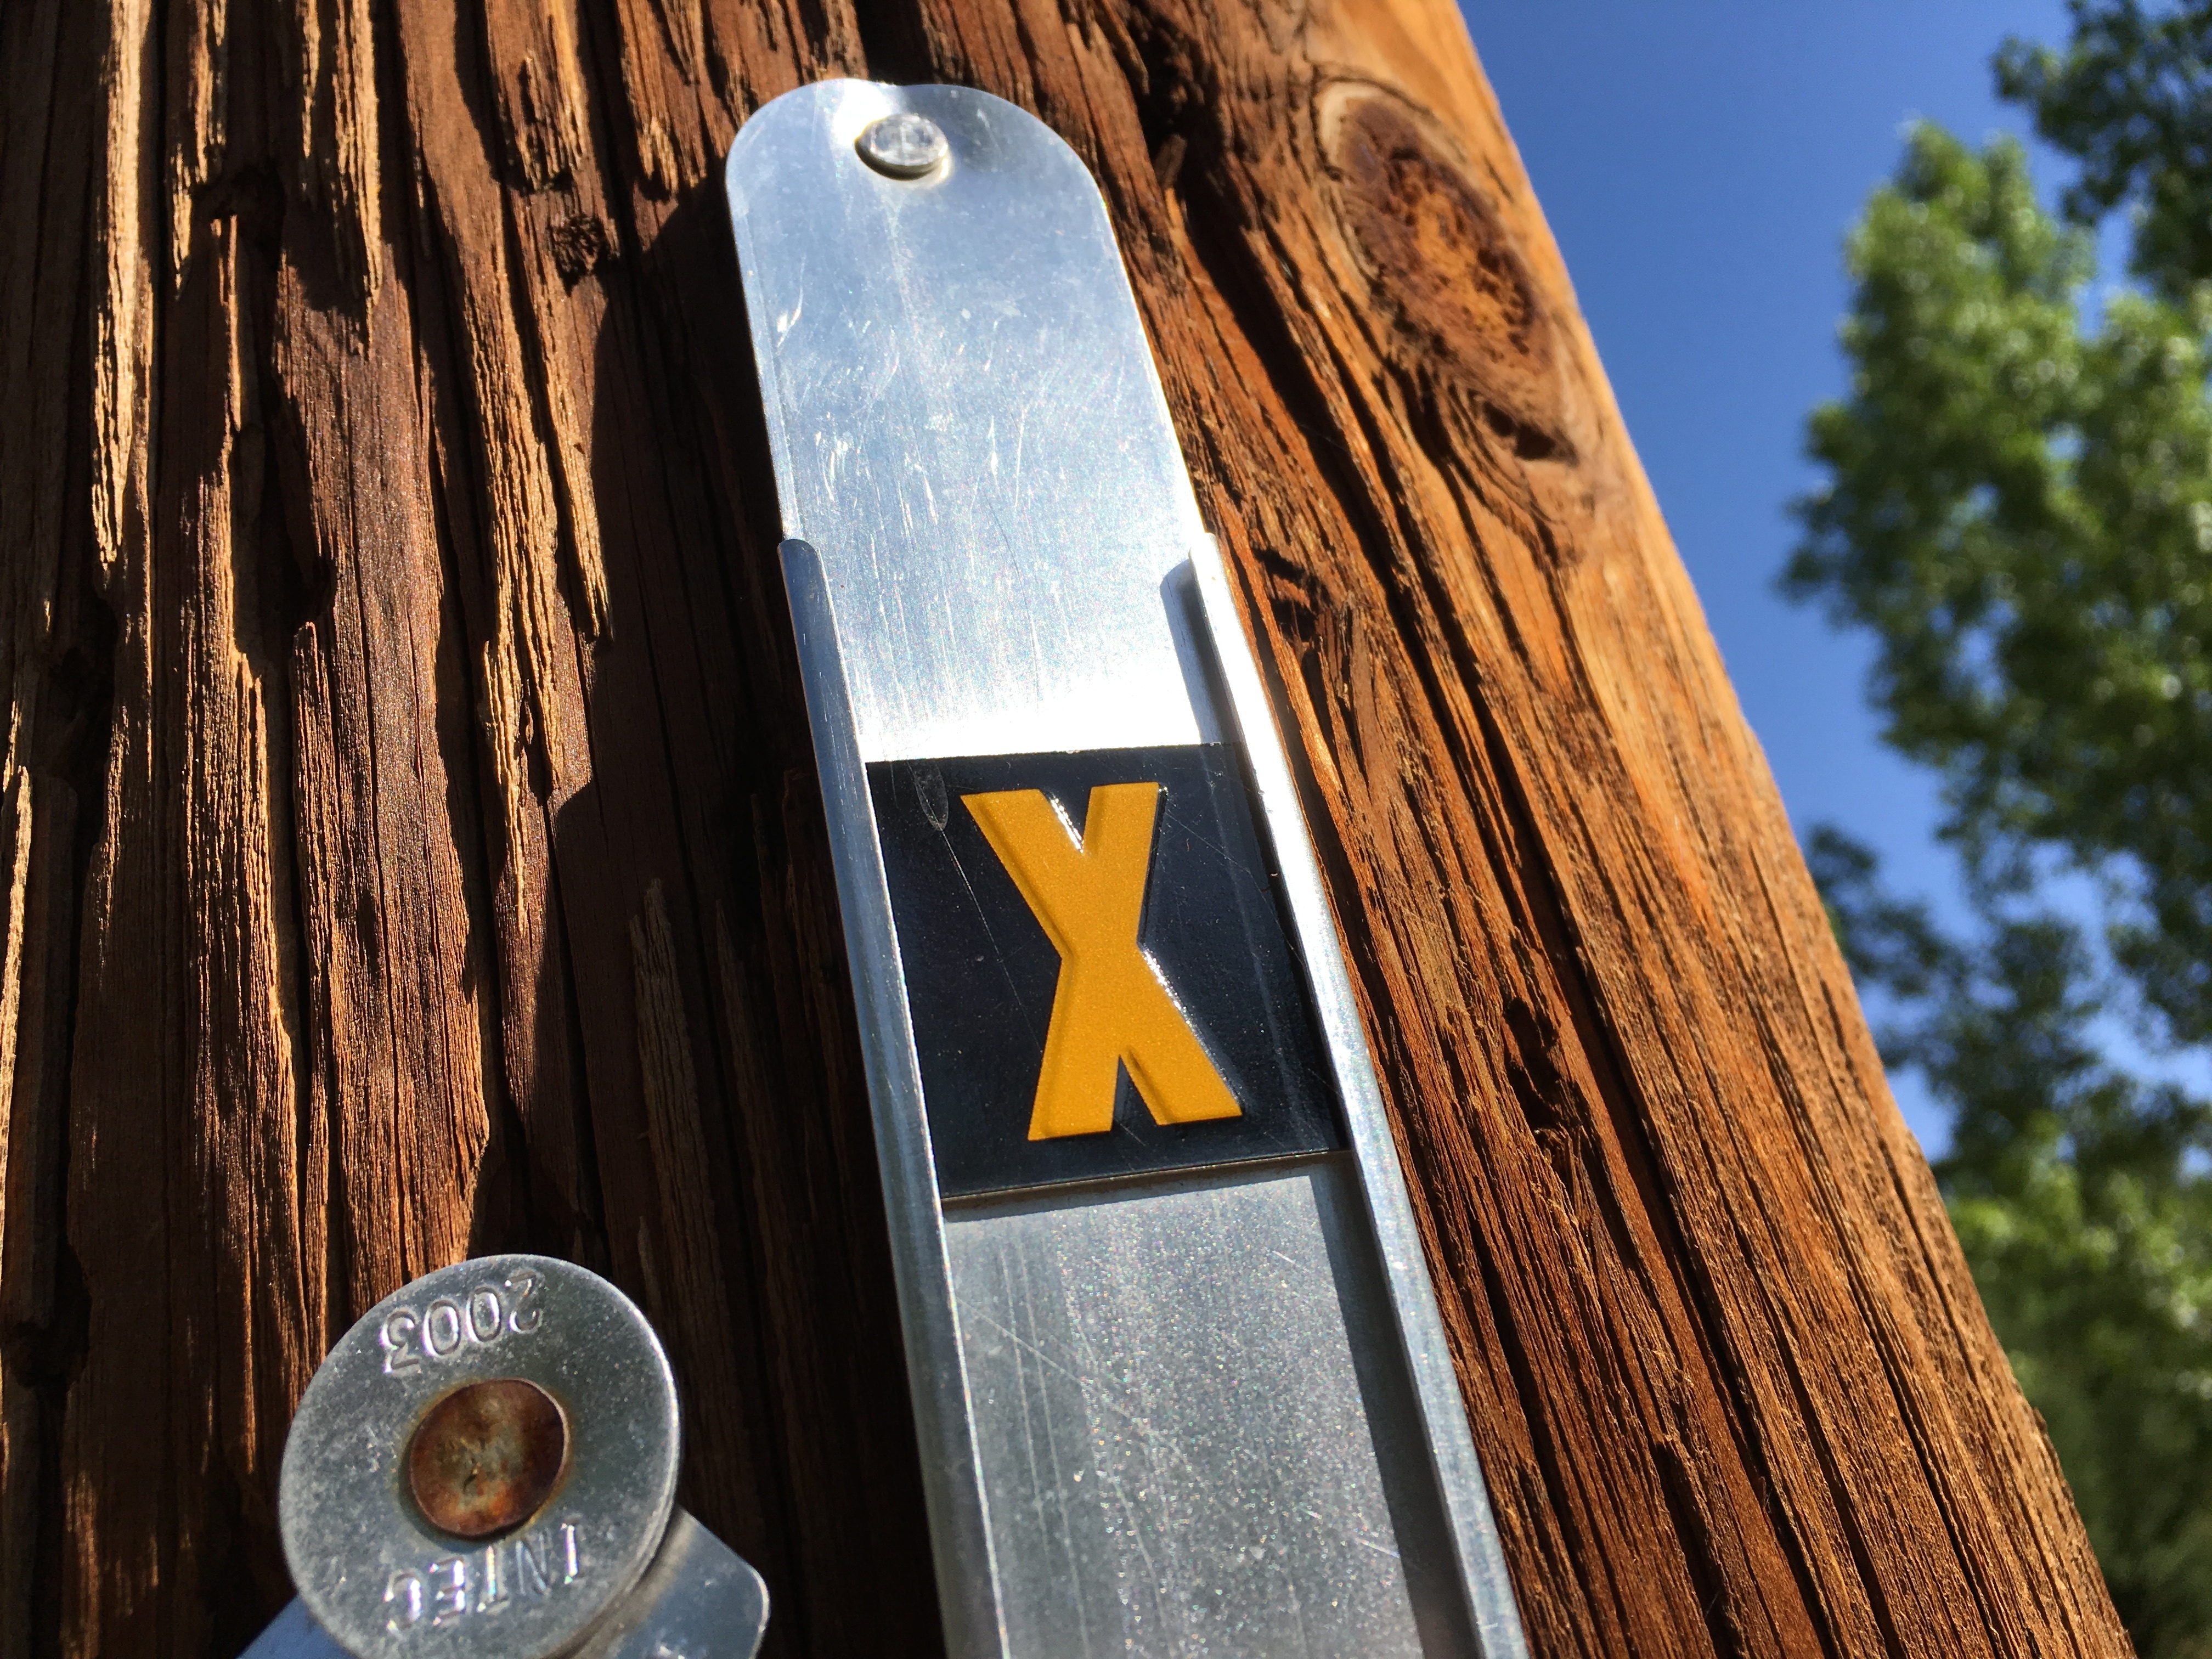
wood, sign, color, blue, x, man made object